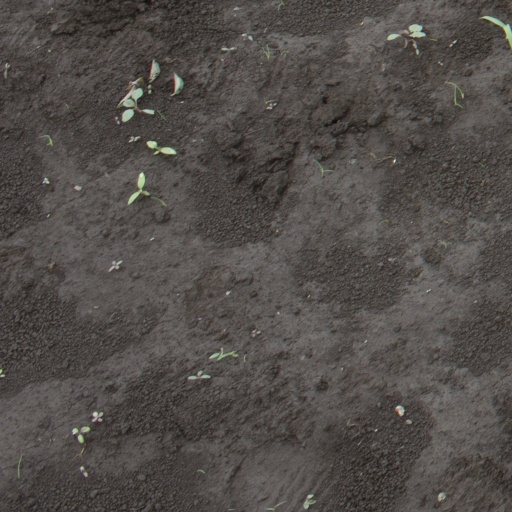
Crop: soybean